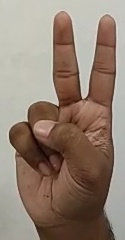
ASL sign: V